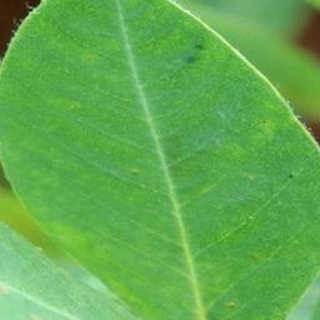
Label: healthy_groundnut